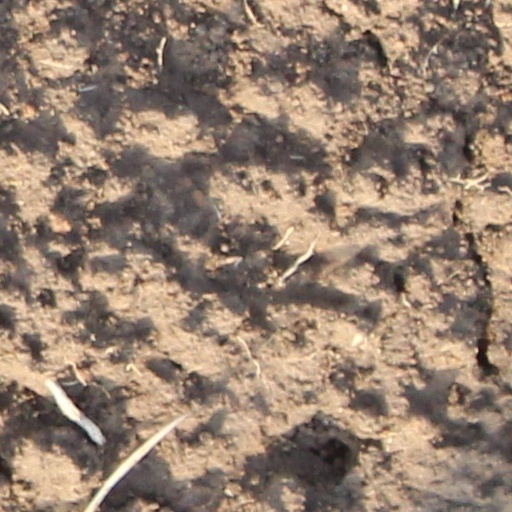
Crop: wheat